MV Funchal

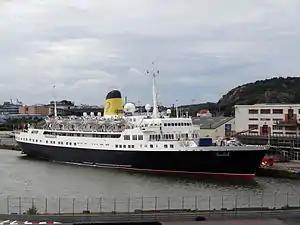
"Funchal" in Gothenburg on August 30, 2013

In the late 1950s Portuguese shipping company began to plan a running-mate for its popular but ageing steamship on the Lisbon – Madeira route. The new ship was laid down in July 1960, and was launched as "Funchal" (after the capital of Madeira) on February 10, 1961. She was delivered to Insulana de Navegação in October, and began her maiden voyage from Lisbon to Madeira via Ponta Delgada, Azores on November 4.